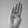
ASL letter: B